Mink Mile

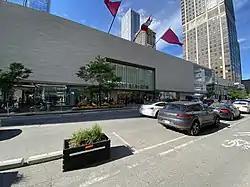
The Holt Renfrew Centre at Mink Mile.

Mink Mile has been recognized as one of the most luxurious shopping streets in North America, being compared to New York's Fifth Avenue, Chicago's Magnificent Mile, and Los Angeles' Rodeo Drive. Demand remained high on Mink Mile, according to real estate firm, Cushman and Wakefield. In 2005, retail space rents were $110 per square foot. The 2010 Cushman and Wakefield report indicate rents of $198 per square foot, while the Q407 Toronto Retail Report in 2010 mentions deals reaching $300 per square foot, making Mink Mile the third most expensive retail street in North America. This has led to higher rents on nearby Cumberland St. and Yorkville Ave., with several new developments asking $125 per square foot. Expensive Indian fashion boutique INDIVA, which moved to a smaller boutique on Yorkville Ave., claims that the monthly rent at their previous location was $85,000.